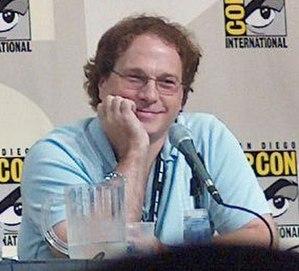
Don Payne, né le 5 mai 1964 à Wilmington en Caroline du Nord et mort le 26 mars 2013 à Los Angeles, en Californie, est un scénariste et producteur américain. Il a écrit des épisodes des Simpson, dont plusieurs avec John Frink. Payne a écrit Ma super ex et a coécrit Les 4 Fantastiques et le Surfer d'Argent et Thor.